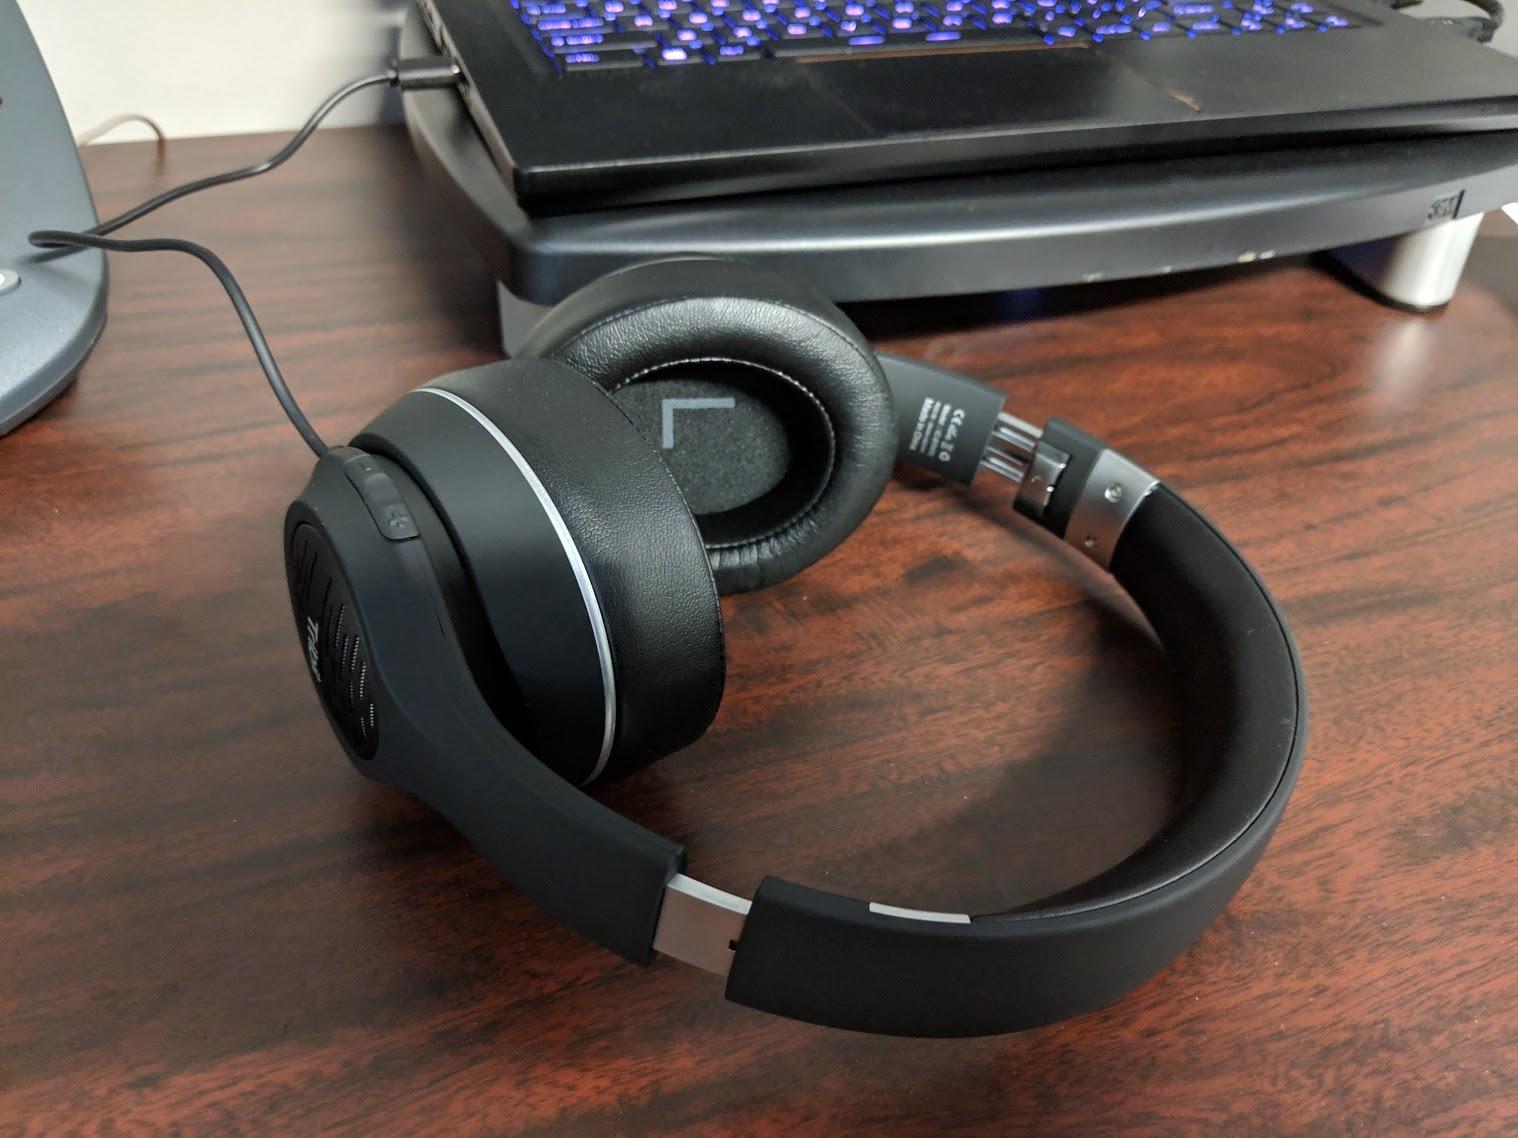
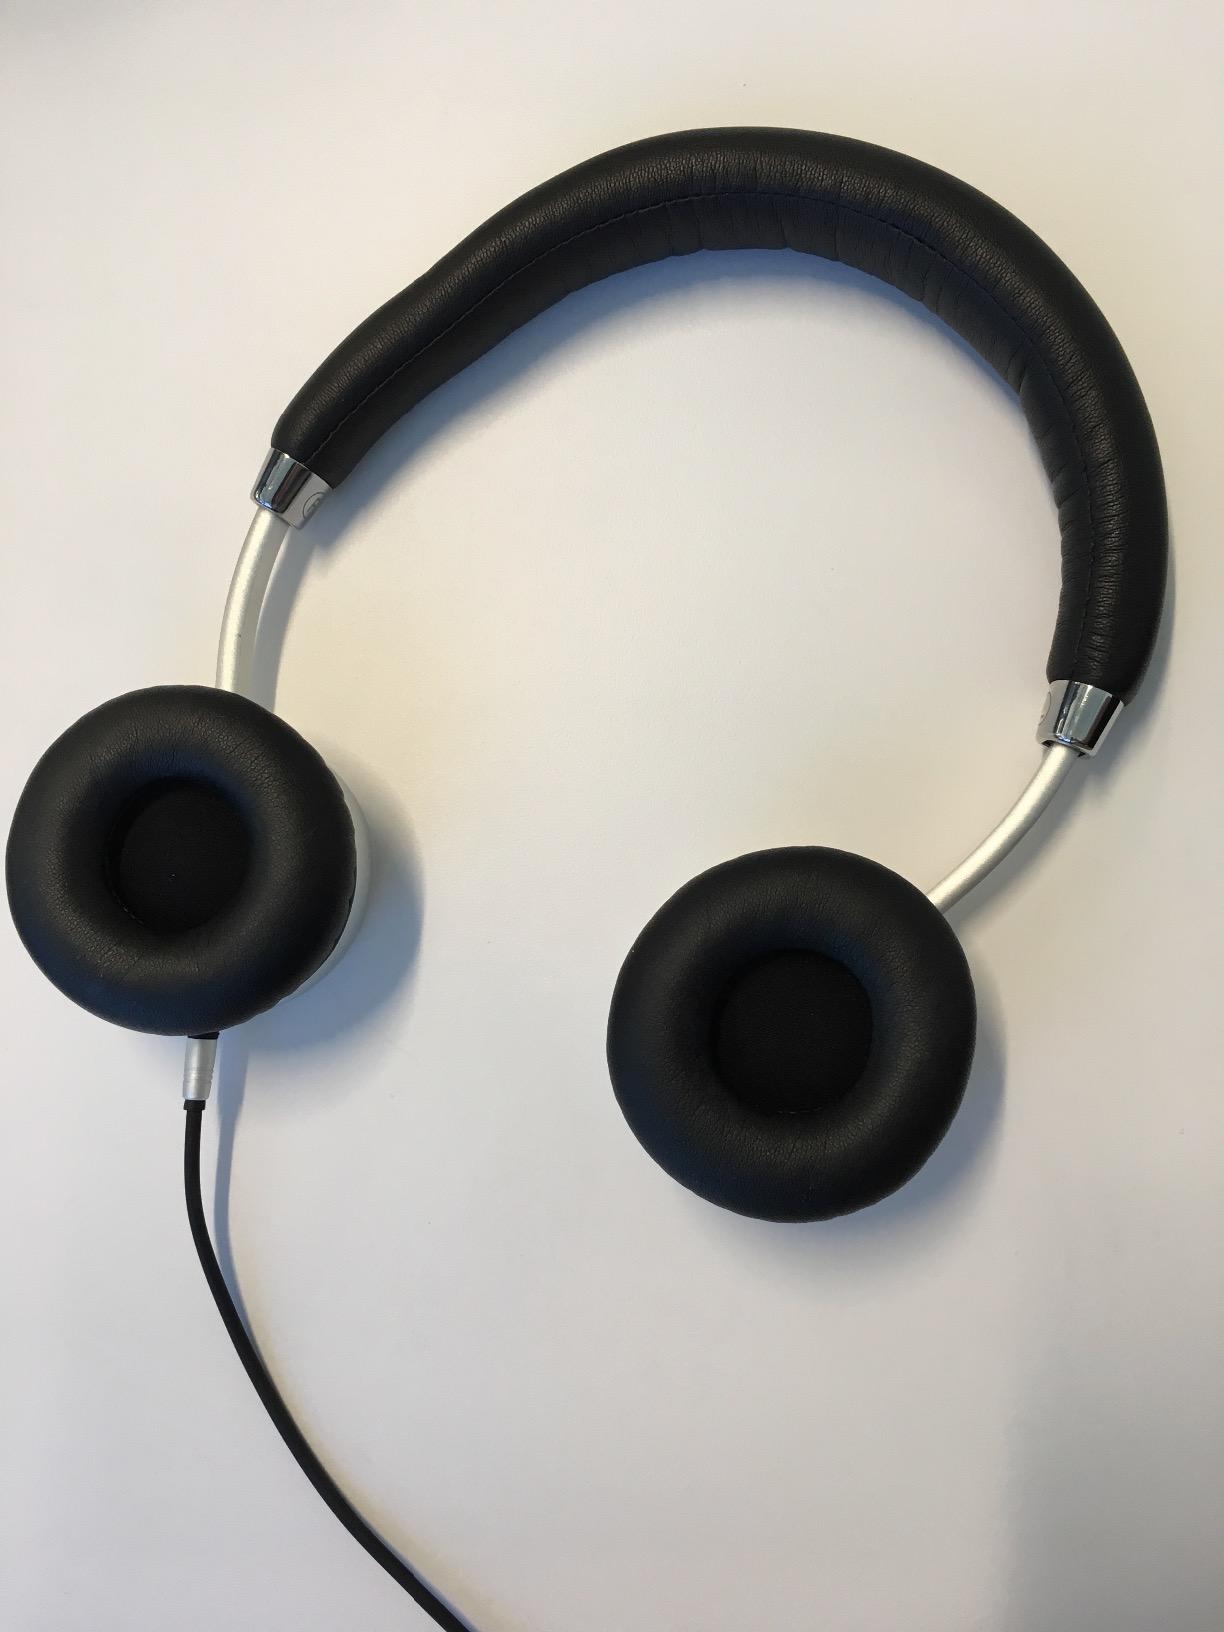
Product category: headphones
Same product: no